List of songs recorded by Linkin Park

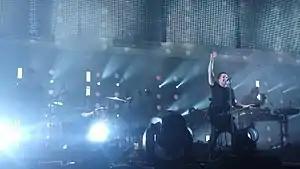
Linkin Park covered the song "Wish" by Nine Inch Nails, which appears on "LP Underground 4.0".

American rock band Linkin Park has recorded material for eight studio albums, the most recent being From Zero, in 2024. The band was formed in Los Angeles, California in 1996 by high school friends Mike Shinoda, Rob Bourdon and Brad Delson. The group soon expanded into a six-piece when they added Joe Hahn, Dave "Phoenix" Farrell and Mark Wakefield to the line-up. Mark Wakefield was replaced by lead vocalist Chester Bennington prior to the release of the "Hybrid Theory" EP. After facing numerous rejections from several major record labels, Linkin Park turned to Jeff Blue for additional help. After failing to catch Warner Bros. Records attention on three previous attempts, Jeff Blue, now the vice president of Warner Bros. Records, helped the band sign a deal with the company in 1999. The band released its breakthrough album, "Hybrid Theory", the following year. The album spawned four singles, "One Step Closer", "Crawling", "Papercut", and "In the End". The album included a total of twelve songs, with two additional special edition tracks available in Japan. Later in 2002, the band released a remix album, "Reanimation", which would include works from "Hybrid Theory" and non-album tracks. "Reanimation" debuted on July 30, 2002, featuring the likes of Black Thought, Jonathan Davis, Aaron Lewis and many others. "Reanimation" claimed the second spot on the "Billboard" 200 and sold nearly 270,000 copies during its debut week. The remix album included twenty remixed songs, mainly hip hop-influenced.